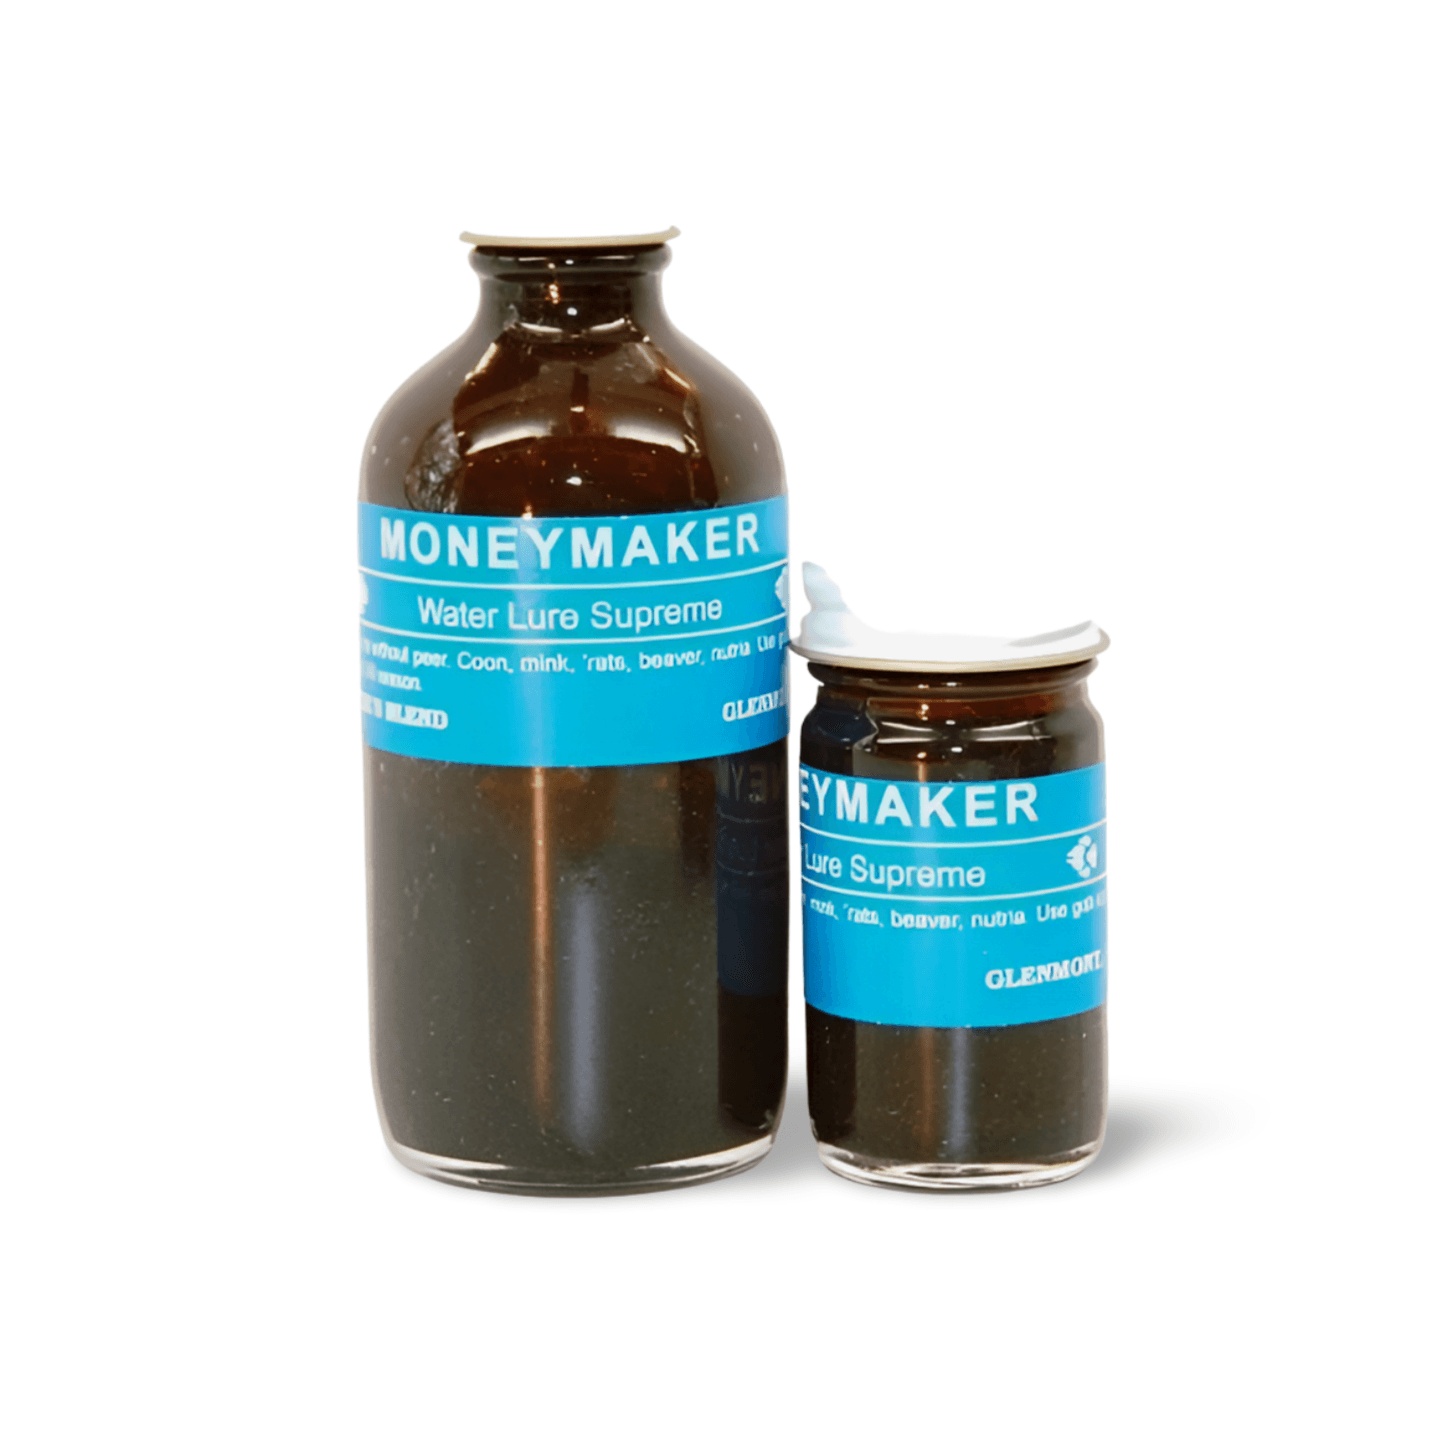
Money Maker - Blackie's Blend
17 ingredients (spring ‘rat glands, castor & oils) blended into a water-resistant base, producing the very top all around lure for mink, coon, rats, and beaver available anywhere today - bar none. How many water trapping lures have ever gained legendary status like some predator lures have? None! Now there is one...Moneymaker. Thick, sticky, long lasting. All season.
Brand: Blackie's
Category: Sporting Goods > Outdoor Recreation > Hunting & Shooting > Hunting > Wildlife Attractants > Wildlife Bait, Feed & Minerals > Wildlife Baits